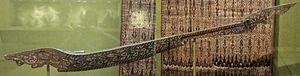
Le kutiyapi, ou kudyapi, est un instrument de musique, apparenté à un lith, un instrument à cordes pincées, philippin à trois cordes et fretté. C'est le seul instrument à cordes utilisé par les peuplades de la province de Palawan dans les Philippines, notamment chez les Maranao et chez les Manobo, des régions du Sud - Est asiatique.